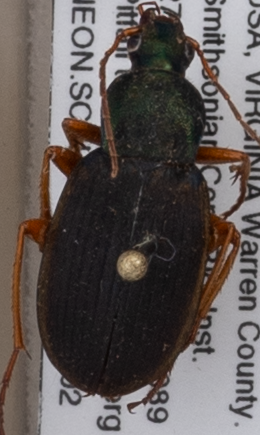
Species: Chlaenius aestivus
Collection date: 2022-06-02
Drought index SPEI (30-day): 2.09
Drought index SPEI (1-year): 0.534
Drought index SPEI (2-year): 0.8